Wakatsuki Reijirō

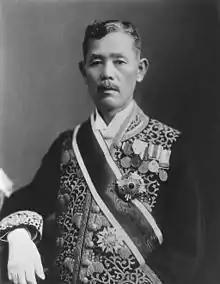

Baron was a Japanese politician and Prime Minister of Japan.